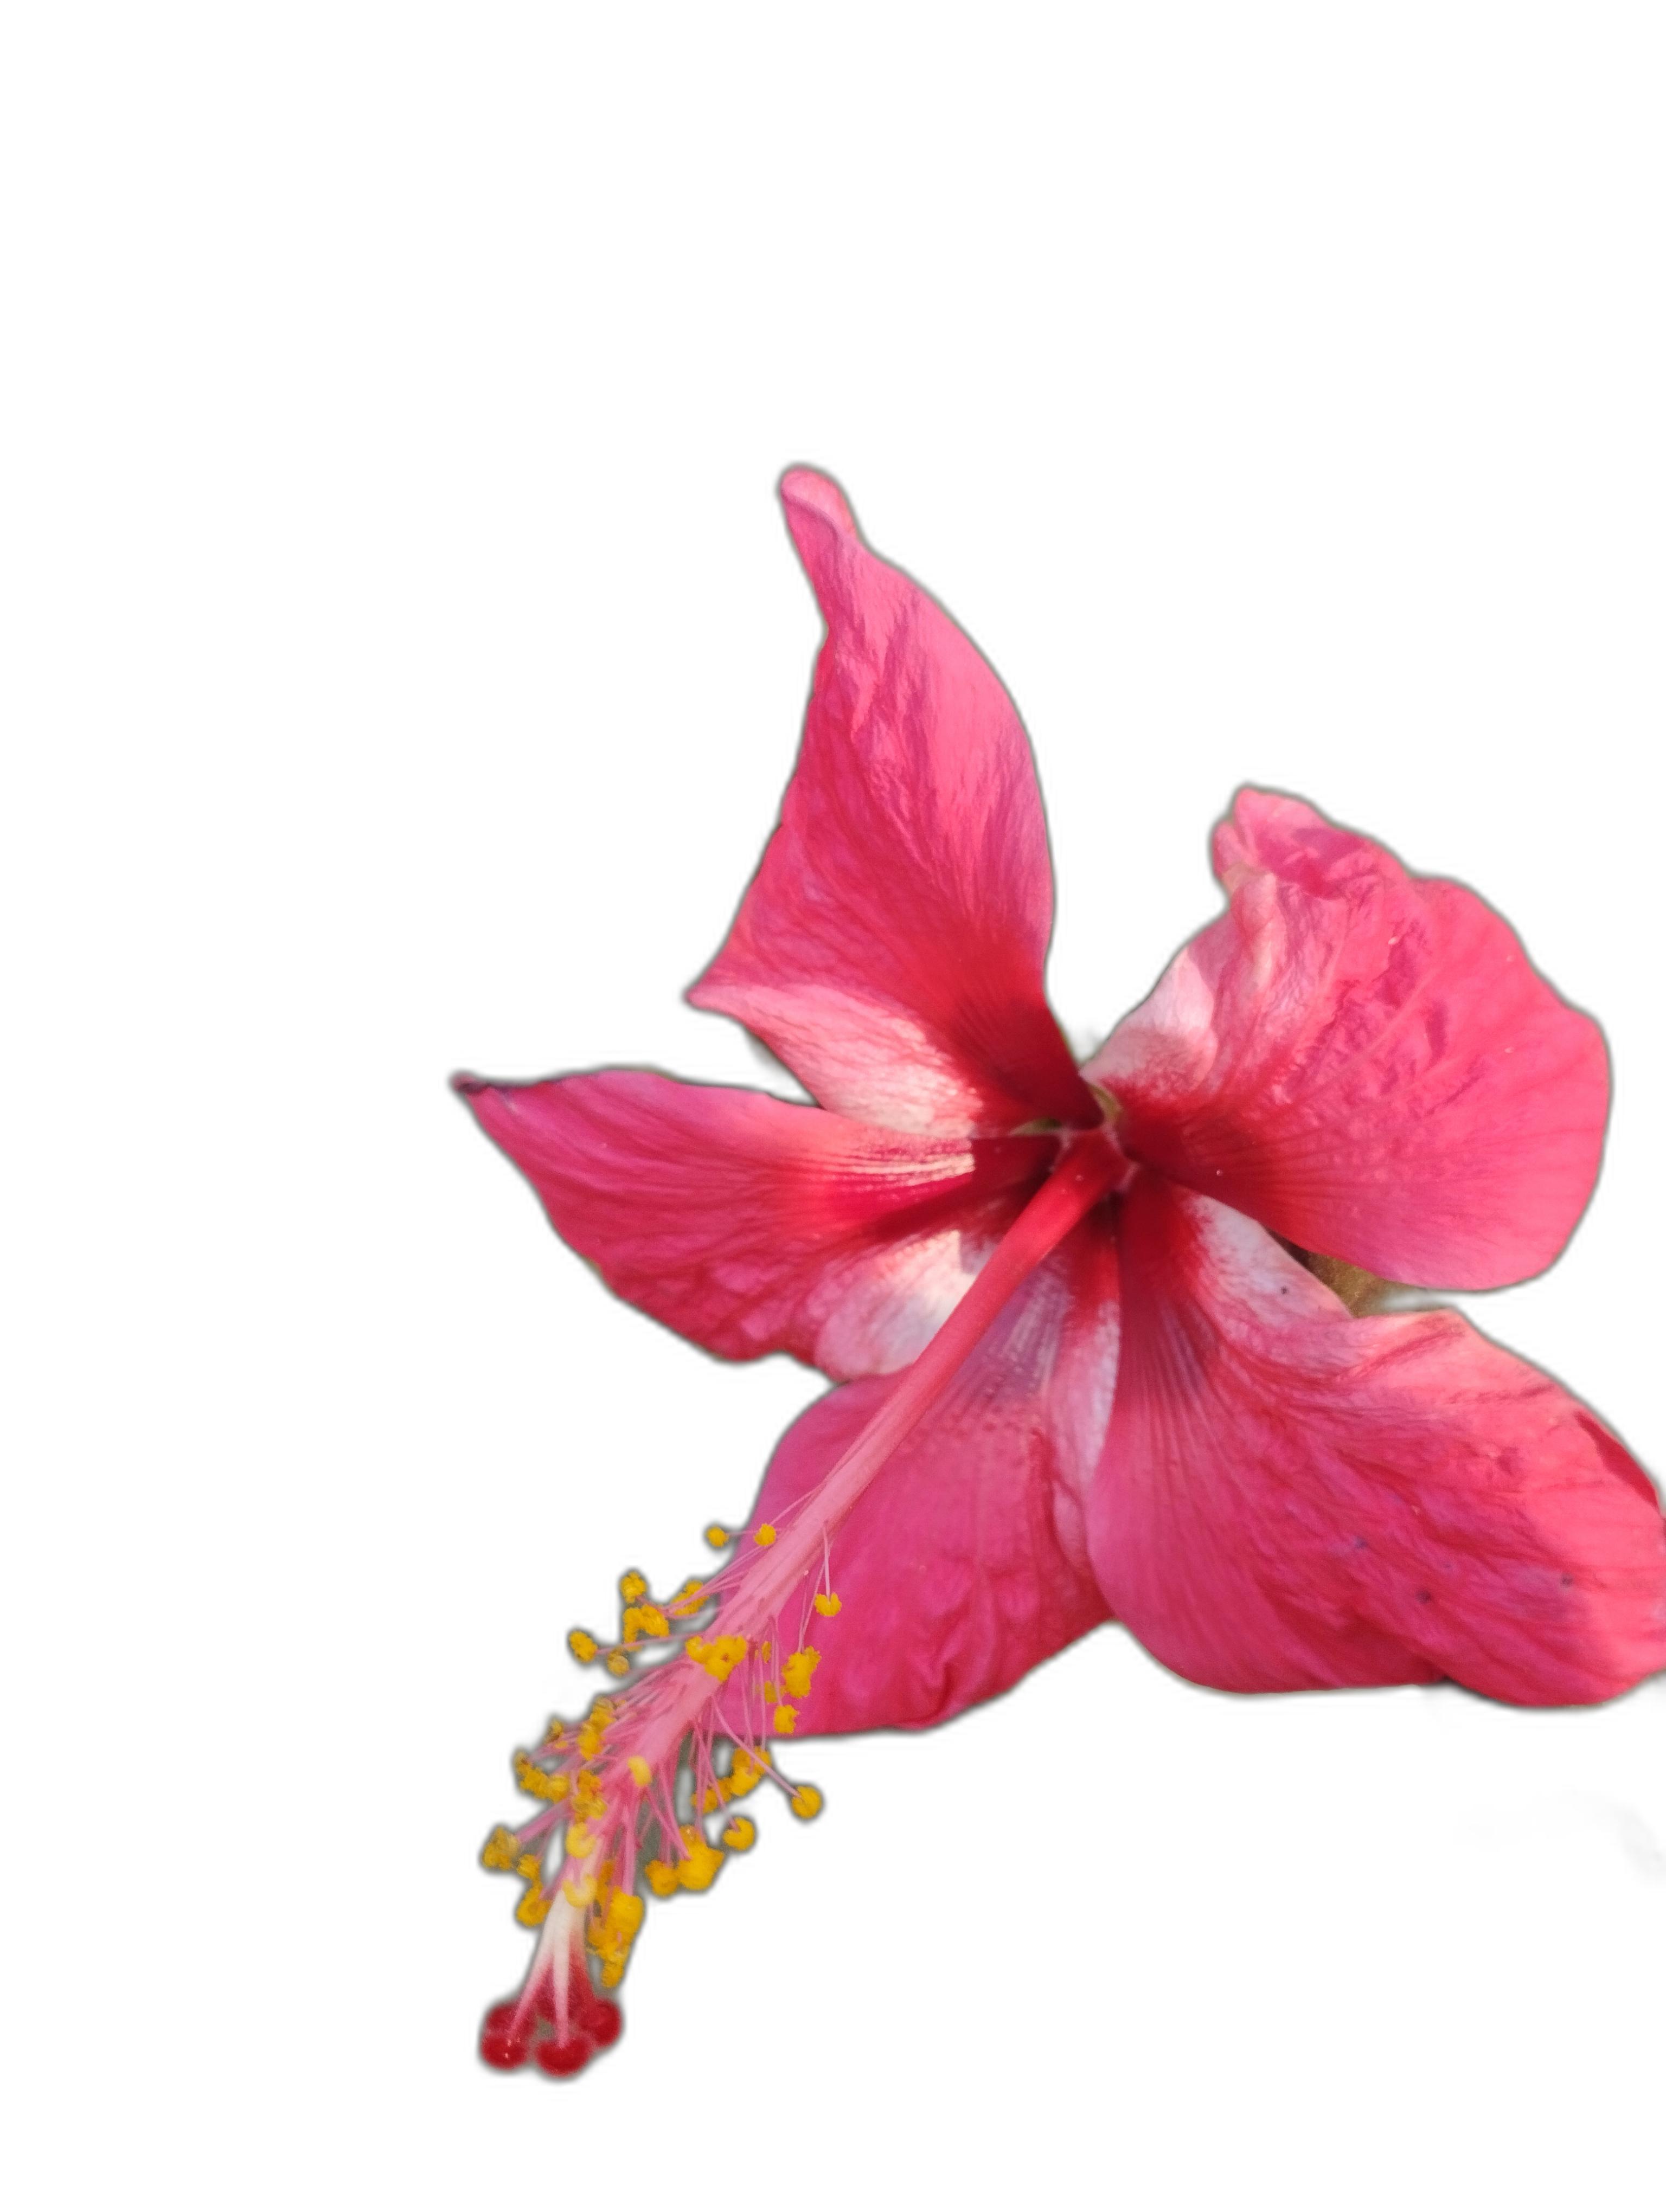
Label: Hibiscus